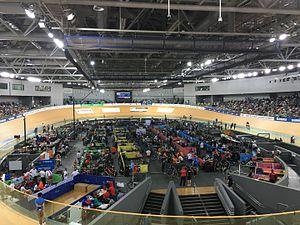
Les championnats du monde de cyclisme sur piste 2017 se déroulent à Hong Kong, du 12 au 16 avril 2017 sur le Vélodrome de Hong Kong. 20 épreuves sont au programme. Le choix de Hong Kong comme vile hôte est validé en 2016. La ville a organisé une manche de Coupe du monde en janvier 2016, en guise de préparation à l’événement.